Gian Franco Morini

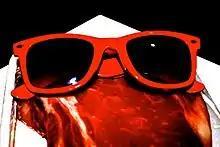
Still frame from the commercial: "Tony Snake – Avoid the Chainsaw", 2010

For Tony Snake, he wrote, directed and edited the commercial "Avoid the Chainsaw", using an old animation stand and the technique of photoanimation, combined with modern digital software.